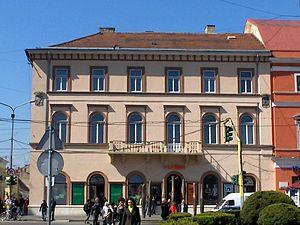
Le Palais Rhédey est un palais transylvain situé à Cluj Napoca en Roumanie, précisément à l'angle de la Piața Unirii et de la rue Napoca. Il fut construit pour la famille Rhédey.